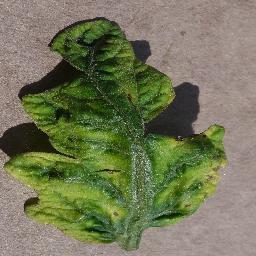
Label: Tomato___Tomato_Yellow_Leaf_Curl_Virus